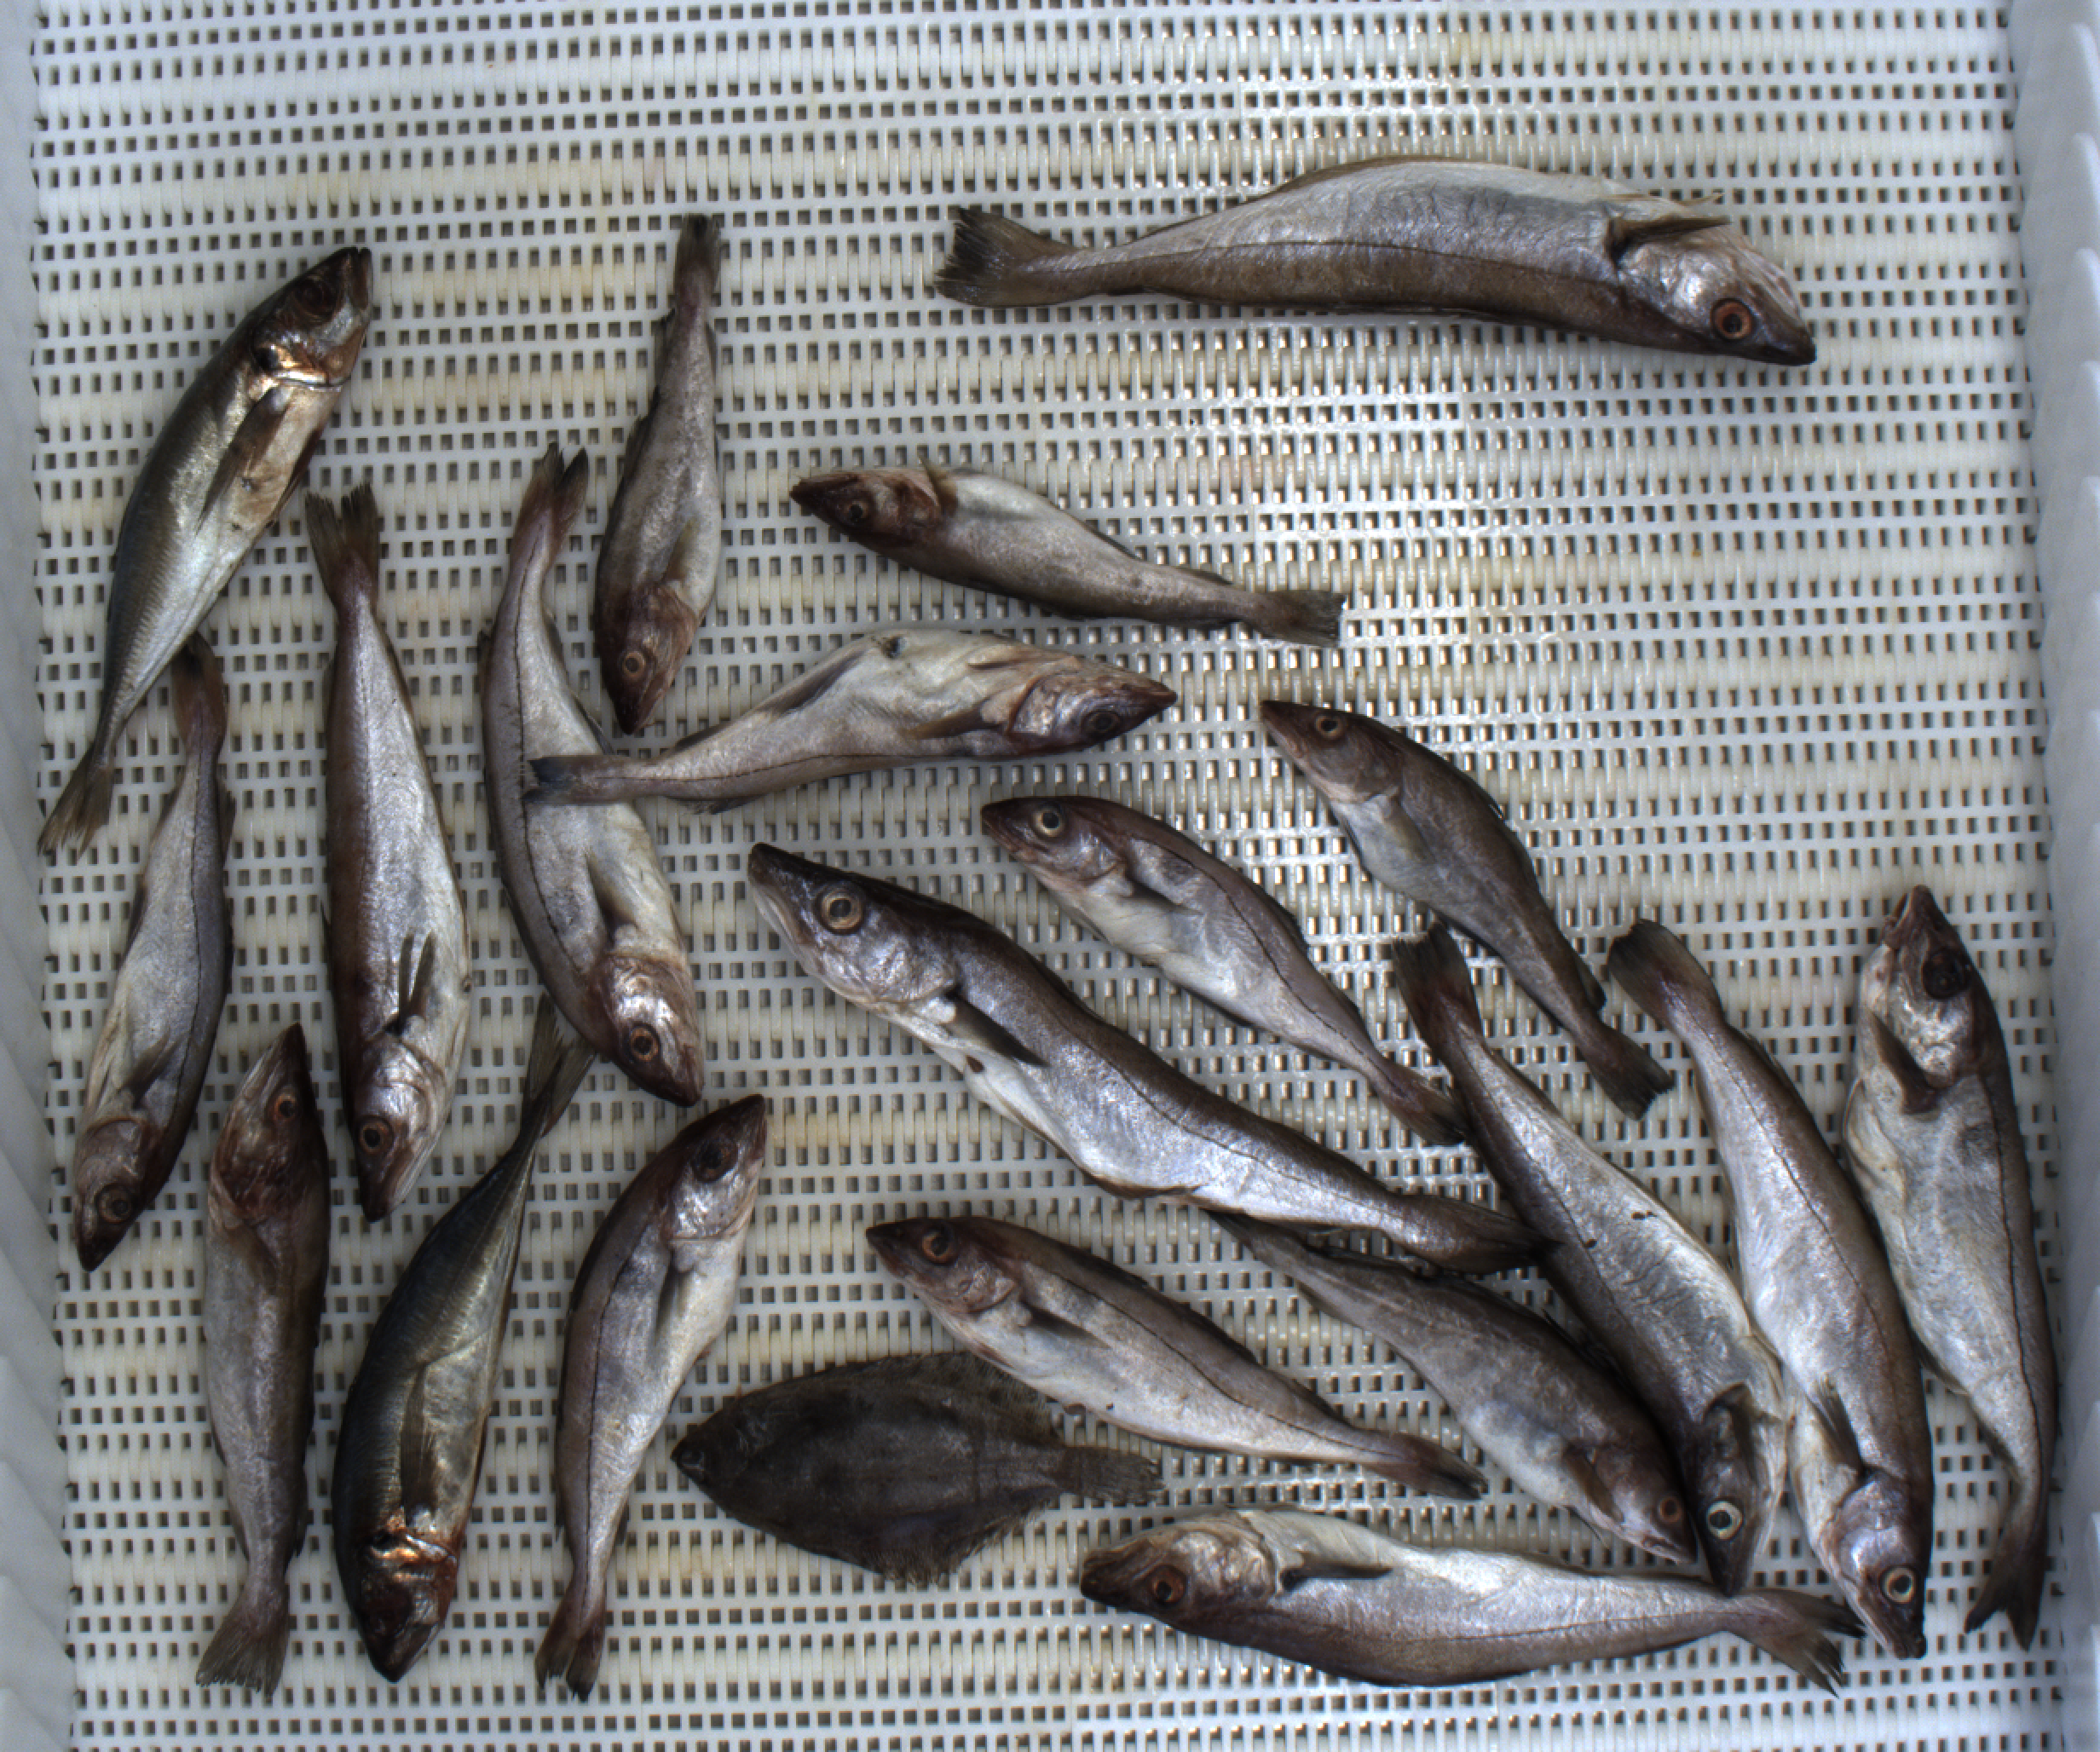
Total fish: 21
Cod: 5
Haddock: 7
Whiting: 6
Hake: 0
Horse mackerel: 2
Saithe: 0
Other: 1